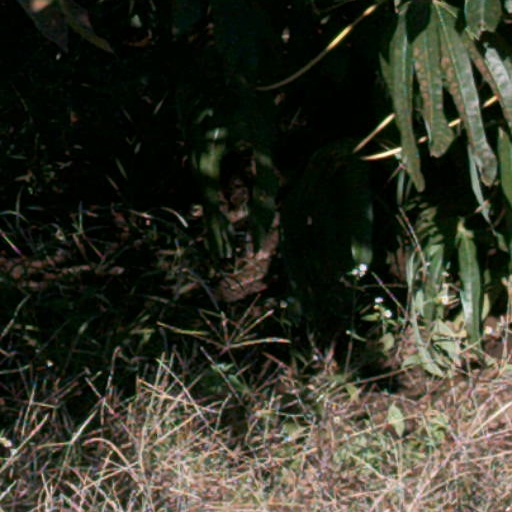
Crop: cassava